Fuel container

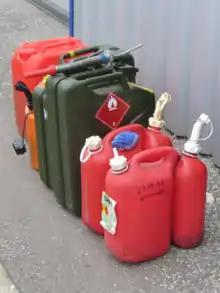
Various fuel cans in Germany, including red plastic containers and green metal jerrycans.

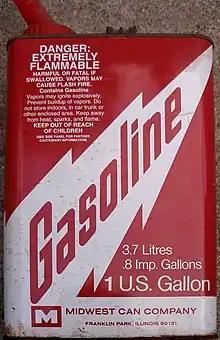
One US gallon of gas in an F-style can

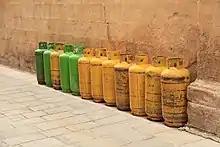
A group of liquefied petroleum gas (LPG) cylinders in Malta

A fuel container is a container such as a steel can, bottle, drum, etc. for transporting, storing, and dispensing various fuels.